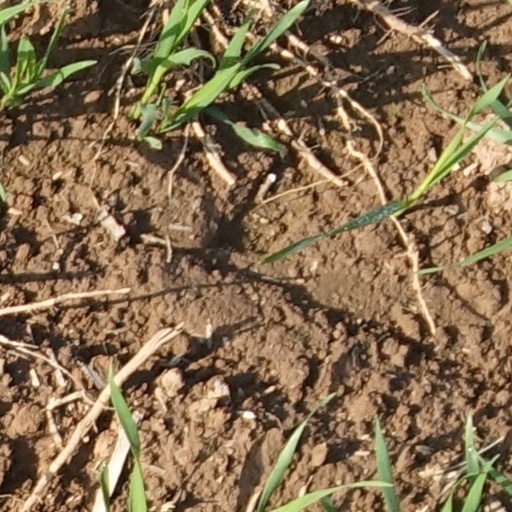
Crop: wheat